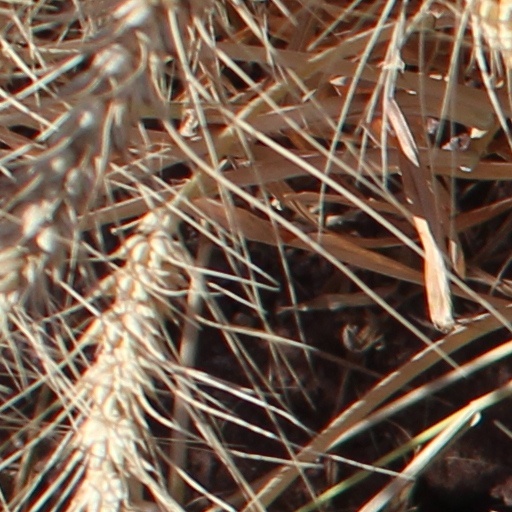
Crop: wheat